Mohamed Zahir Hussain

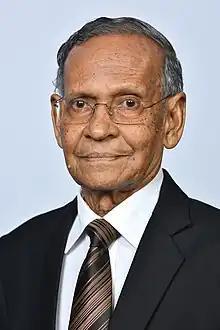
Official portrait, 2019

Mohamed Zahir Hussain, is a Maldivian politician and former teacher who is currently the chancellor of the Islamic University of Maldives.